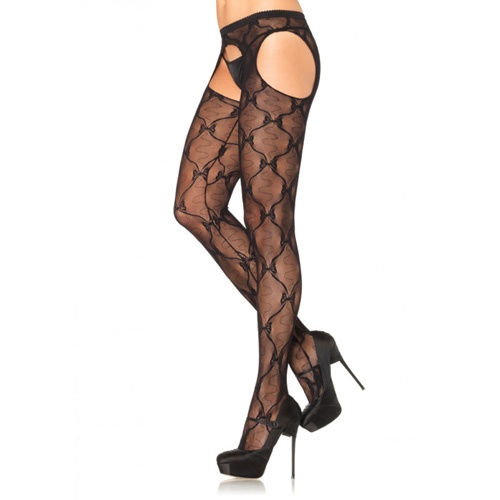
Leg Avenue Lace Suspender Pantyhose
Lace Suspender Hose100% POLYAMIDE NYLON
Brand: Leg Avenue
Category: Apparel & Accessories > Clothing > Lingerie > Hosiery